Stade de la Mosson

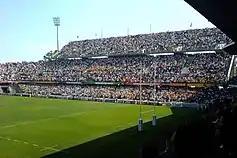
The Stade de la Mosson during a rugby union match between Australia and Fiji at the 2007 Rugby World Cup

The stadium was one of the venues for the 2007 Rugby World Cup.